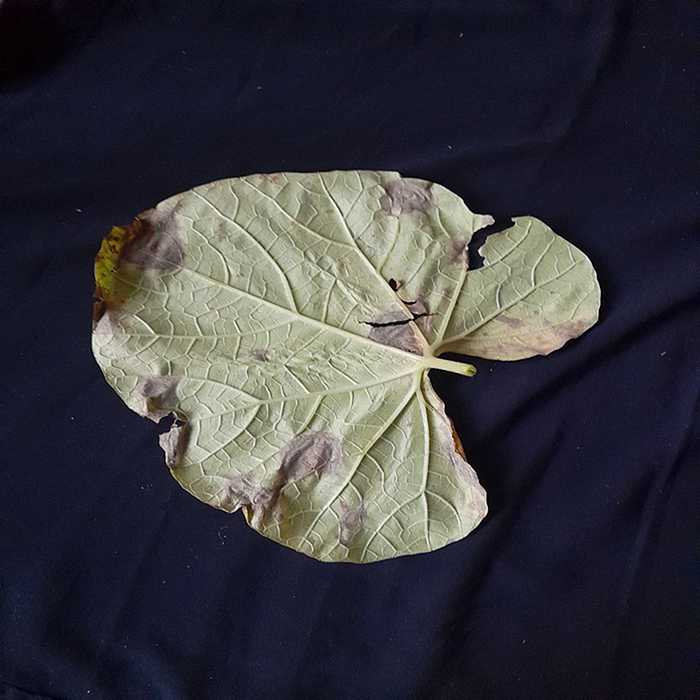
Plant: Bottle gourd
Label: Downey mildew